Great Russian chauvinism

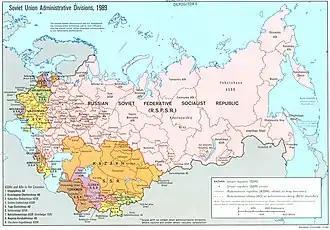
Republics of the Soviet Union in 1954–1991

At the 12th Congress of the RCP(b) Nikolay Bukharin stated: “We, [ethnic Russians] as a former great-power nation, must put ourselves in an unequal position. Only with such a policy, when we artificially put ourselves in a position lower than others, only at this price can we buy the trust of formerly oppressed nations."